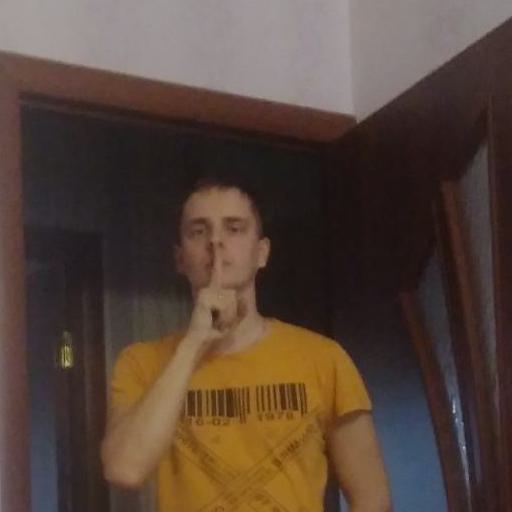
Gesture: mute